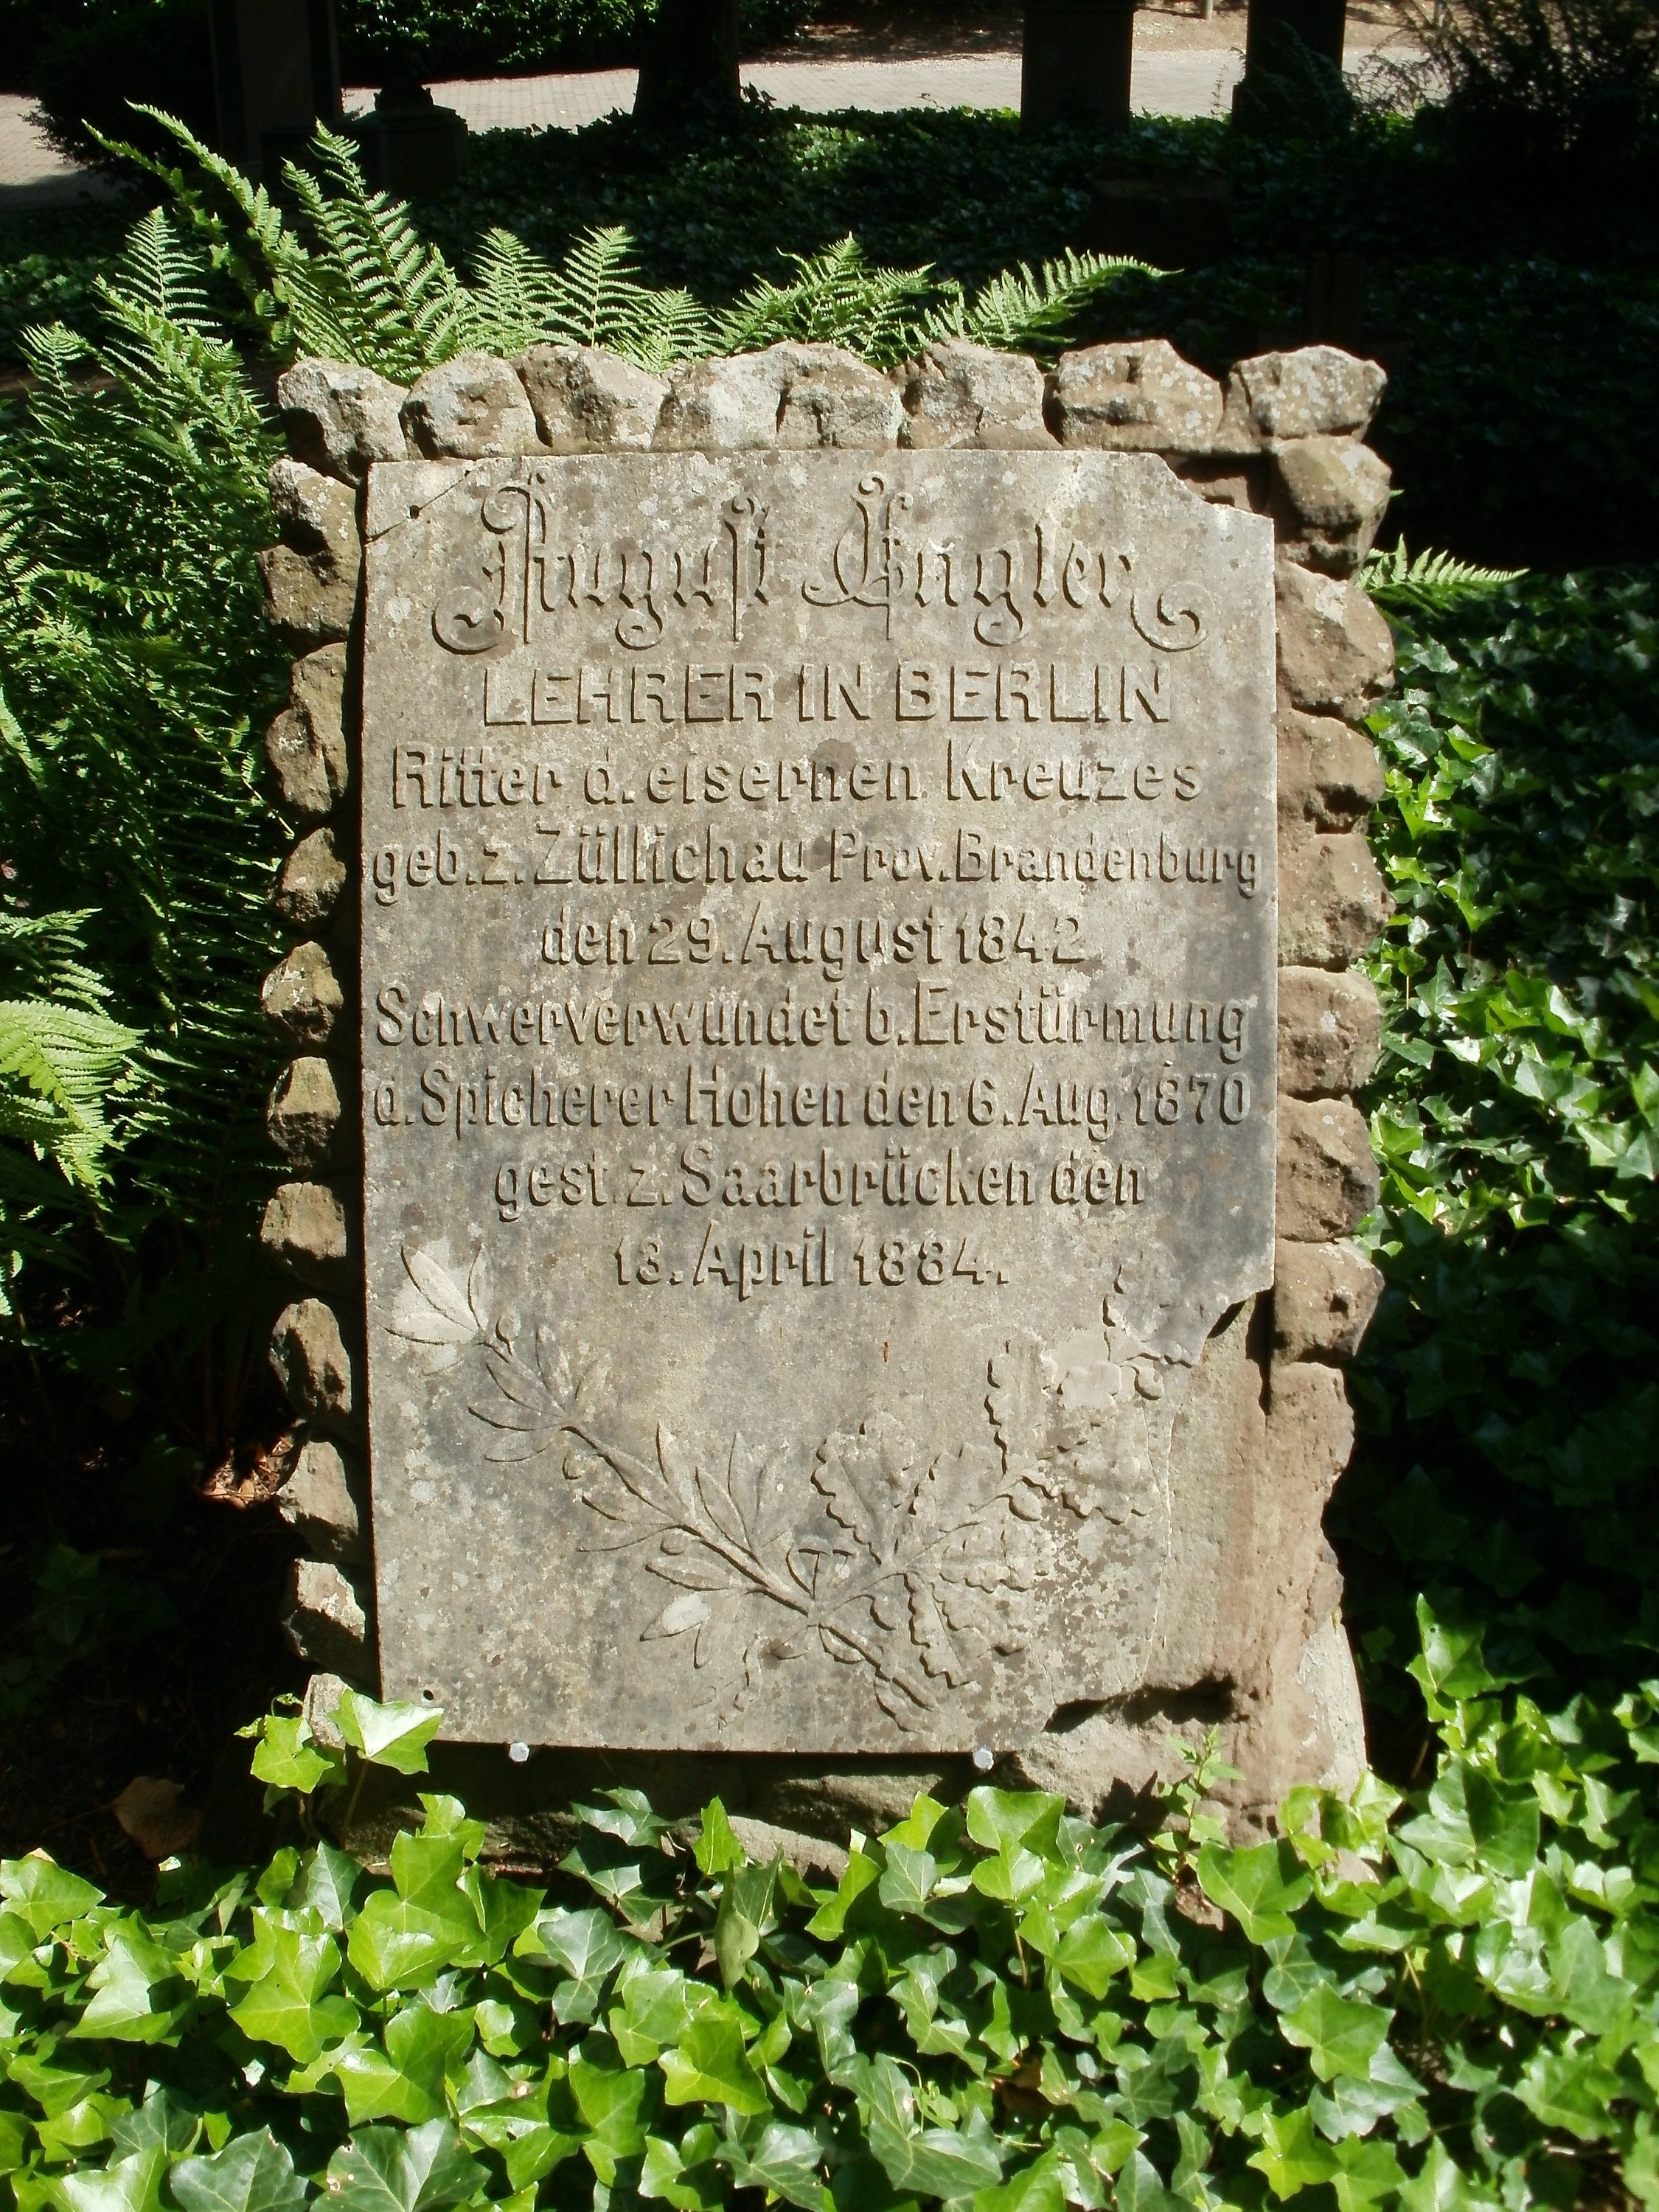
stone, monument, plate, cemetery, grave, memorial, headstone, remembrance, relief, commemoration, stele, heroic, saarbruecken